The Maritimes

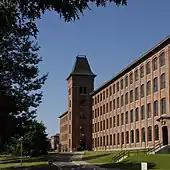
Major factories like this cotton mill in Marysville, near Fredericton, failed to compete with more centralized operations in Quebec and Ontario

In 1758, the fortress of Louisbourg was laid siege for a second time within 15 years, this time by more than 27,000 British soldiers and sailors with over 150 warships. After the French surrender, Louisbourg was thoroughly destroyed by British engineers to ensure it would never be reclaimed. With the fall of Louisbourg, French and Mi'kmaw resistance in the region crumbled. British forces seized remaining French control over Acadia in the coming months, with Île-Saint-Jean falling in 1759 to British forces on their way to Quebec City for the first siege of Quebec and the ensuing Battle of the Plains of Abraham.